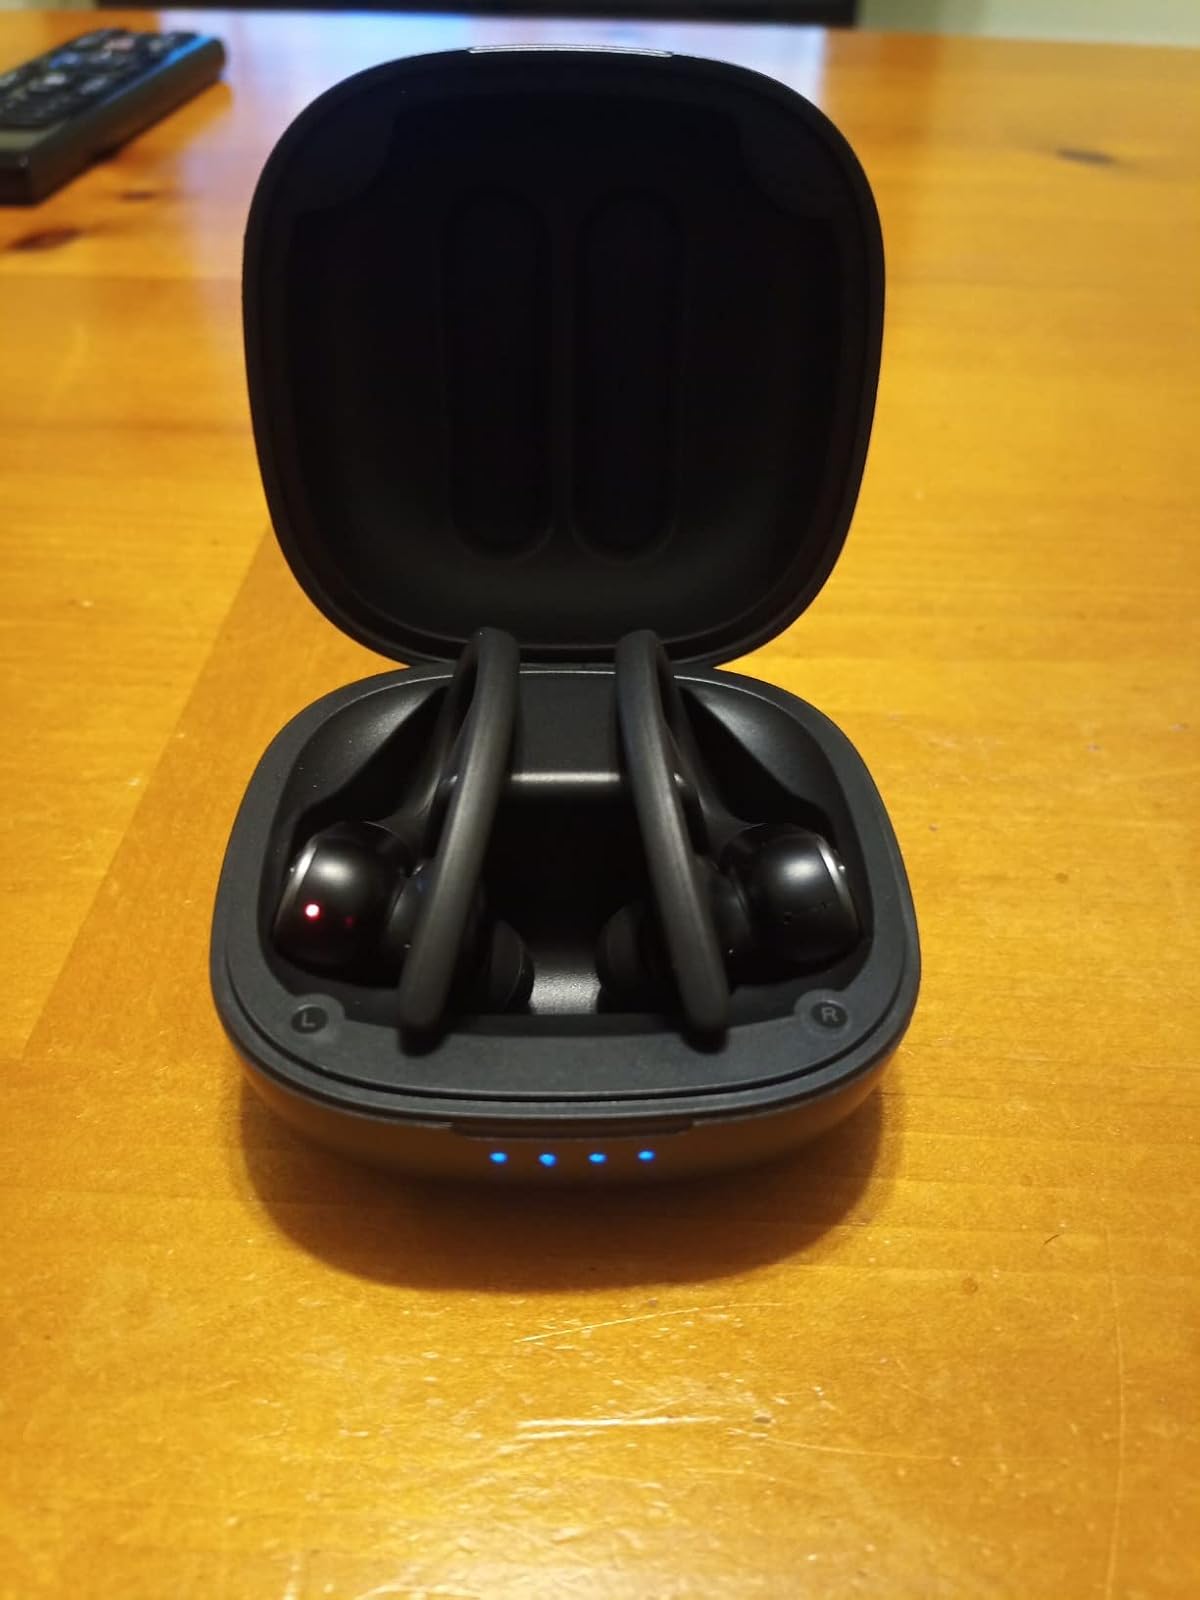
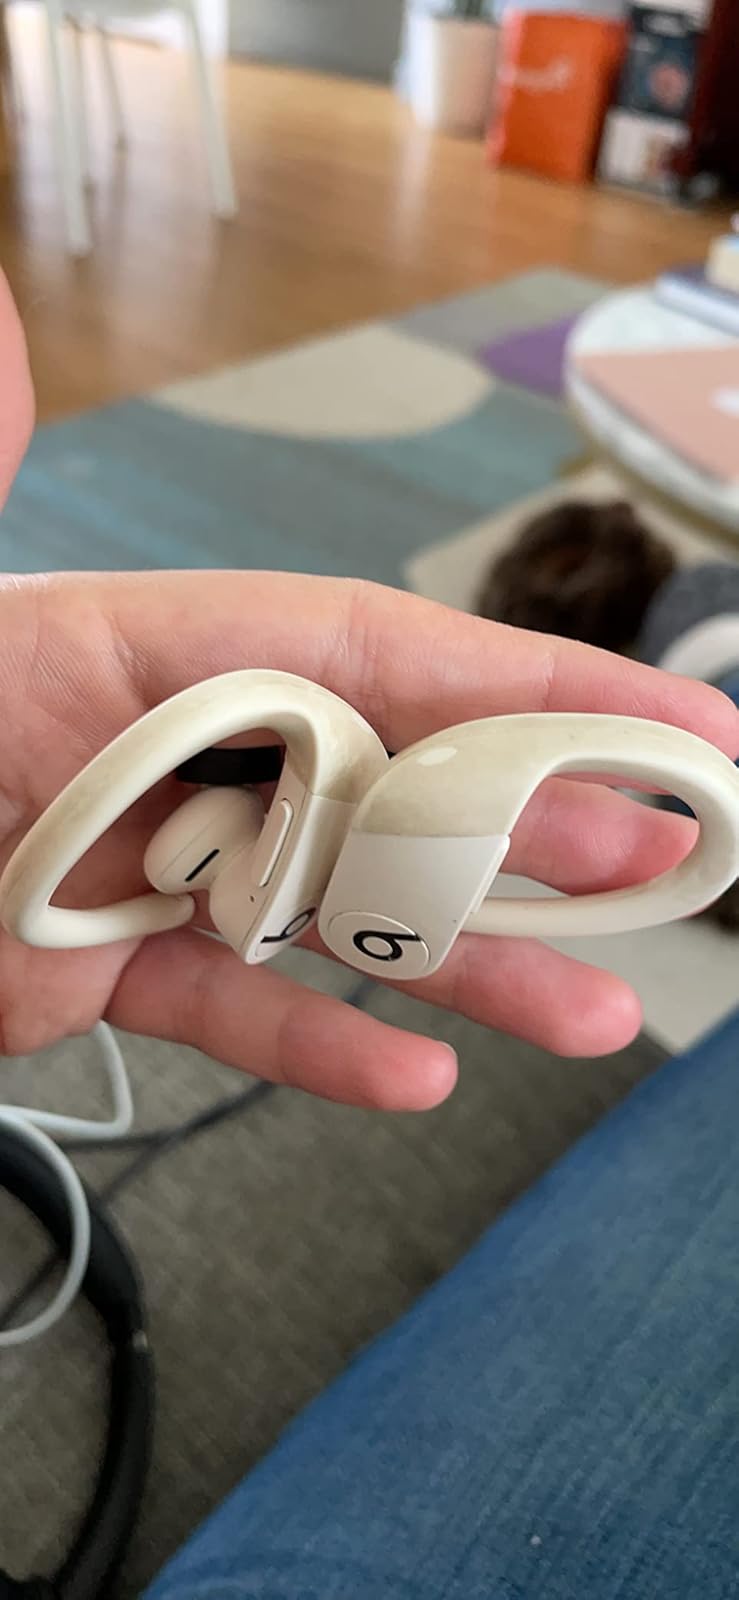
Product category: earbuds
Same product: no